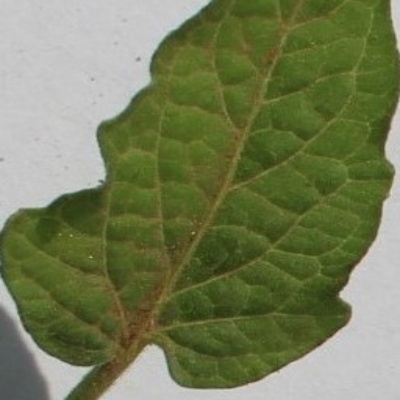
Crop: Tomato
Condition: healthy